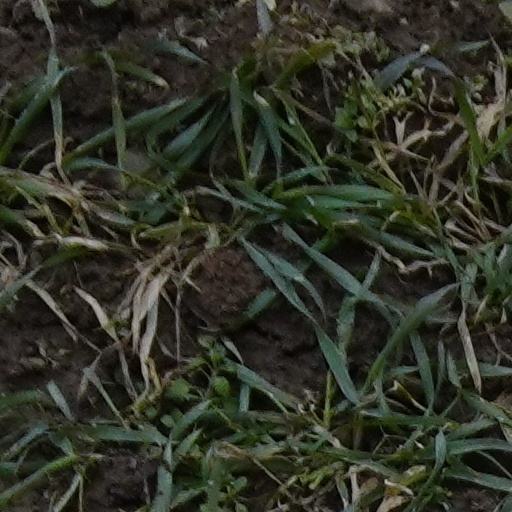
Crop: wheat